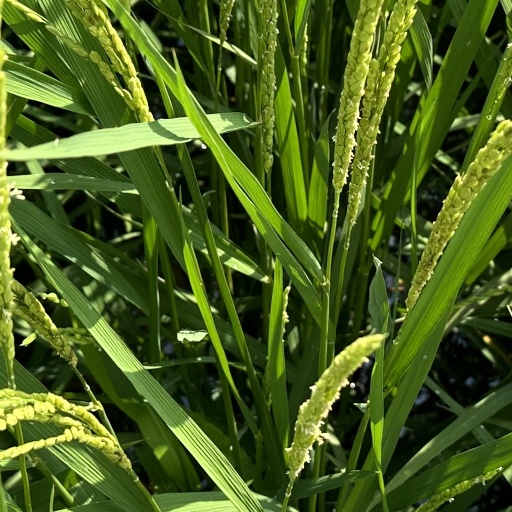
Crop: rice